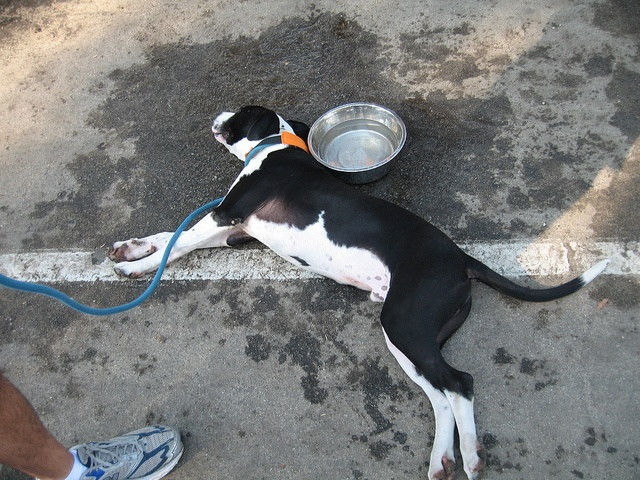
A black and white dog laying on a parking lot.
A dog laying in a parking lot next to a bowl of water.
Tethered dog sprawled out near a water dish.
A black and white dog laying on the wet ground.
A dog is laying on the ground next to its water bowl.